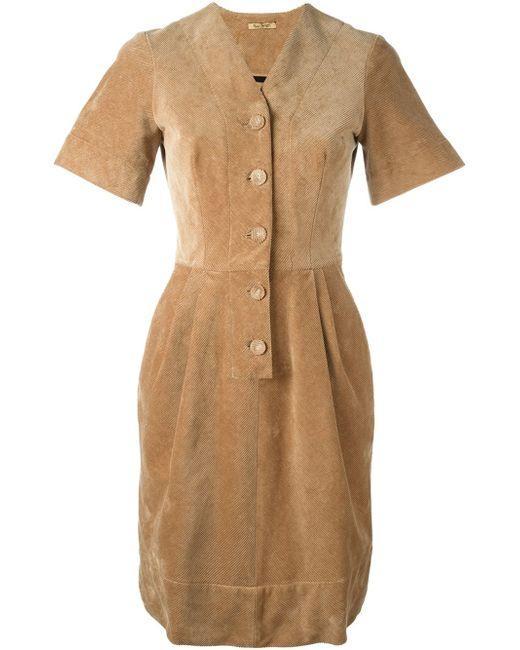
Damen Kurzarm braunes Schwedenkleid mit großen Knöpfen